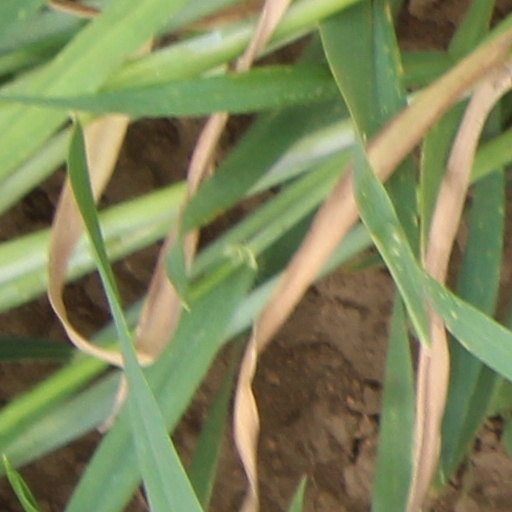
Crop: wheat